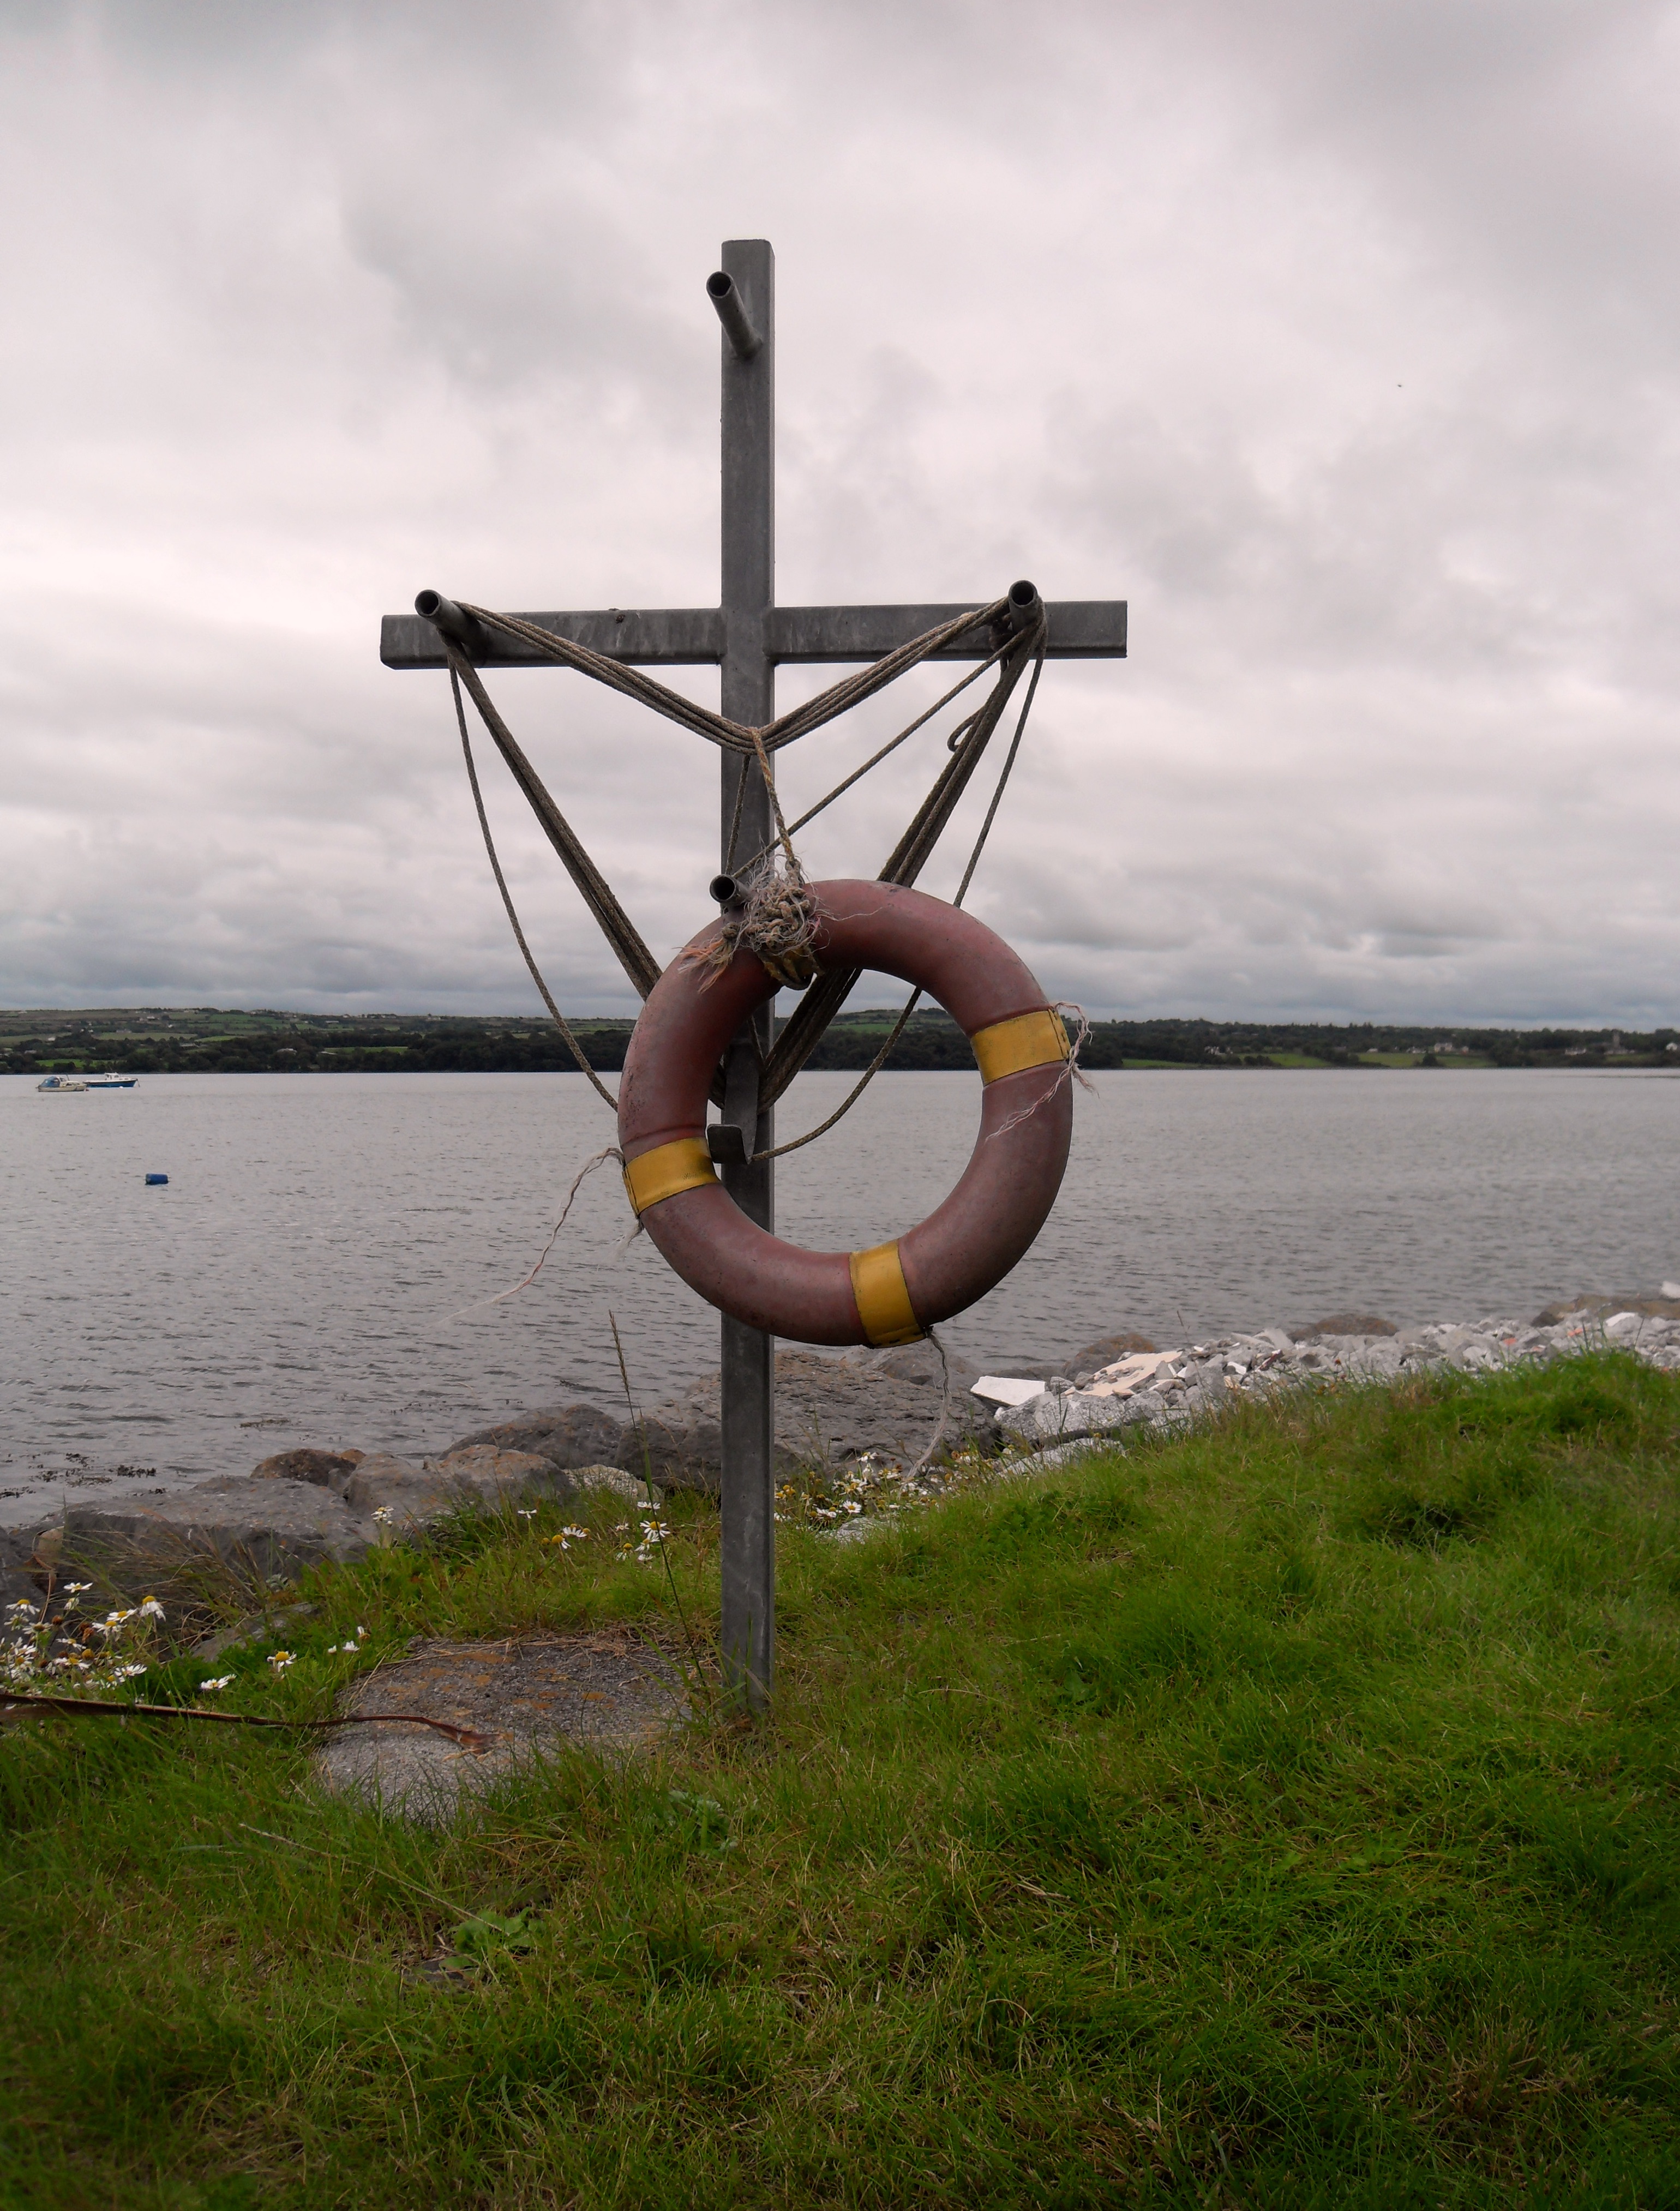
sea, coast, wind, vehicle, atmosphere of earth